Southampton City Police

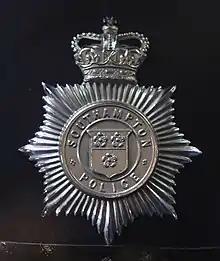
Southampton police helmet plate

Southampton city police were a police force that operated between 7 March 1836 and 1967 when they were merged into Hampshire Constabulary.